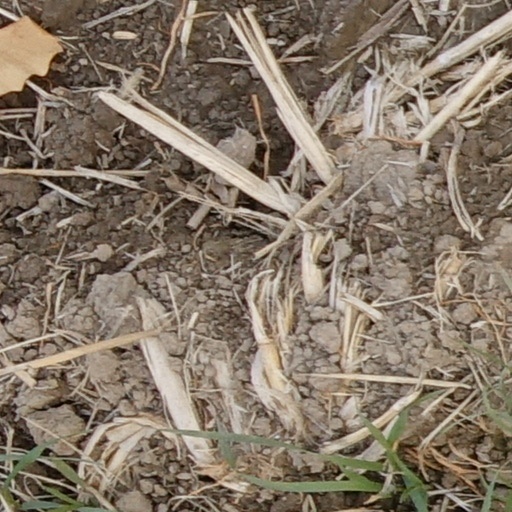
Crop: wheat